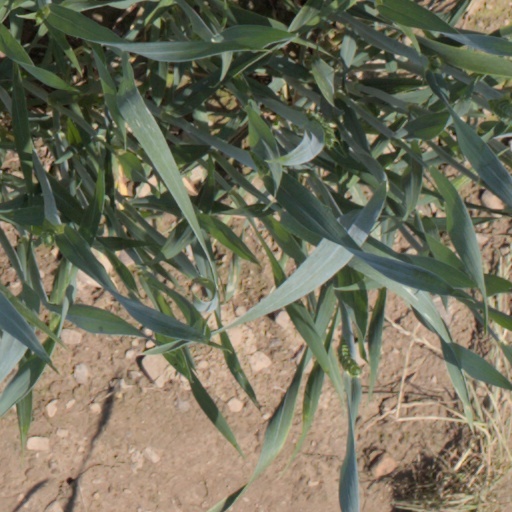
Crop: wheat